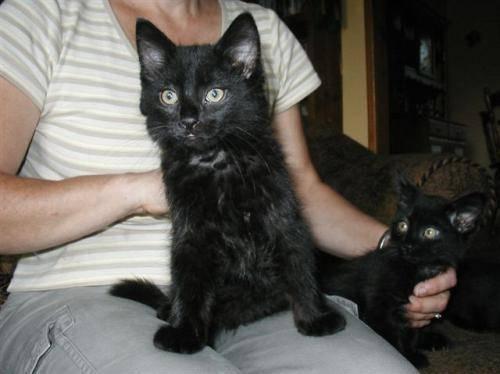
cat